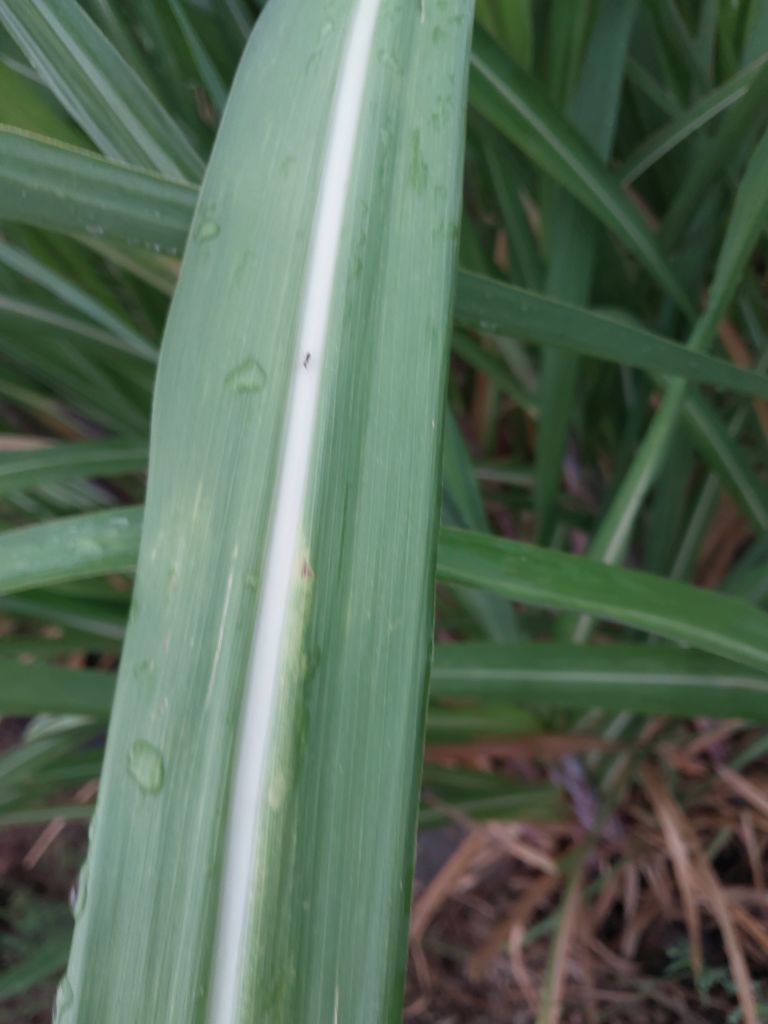
Label: Healthy